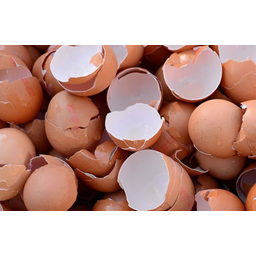
Label: eggshells